Konstantin Päts

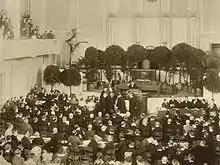
Weak representation in the left wing dominated Constituent Assembly left Konstantin Päts with little power in composing the land reform law and the 1920 constitution.

In 1917, when German forces were advancing on Estonia, Päts was able to avoid the mobilization. Since the control after the February Revolution was in the hands of the Russian Provisional Government, Estonians were pursuing for an autonomy within the Russian Empire. In local debates on whether to form one or two autonomous governorates in Estonia, Konstantin Päts, who supported a single autonomous governorate, took yet another victory from Jaan Tõnisson, who supported two autonomous governorates. After Estonian mass protests in Petrograd, the provisional government formed the autonomous Governorate of Estonia on .